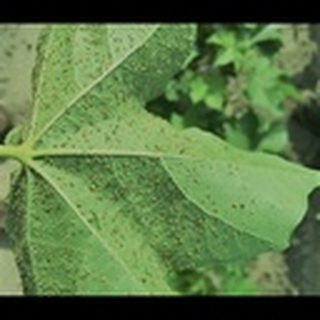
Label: cotton_aphids